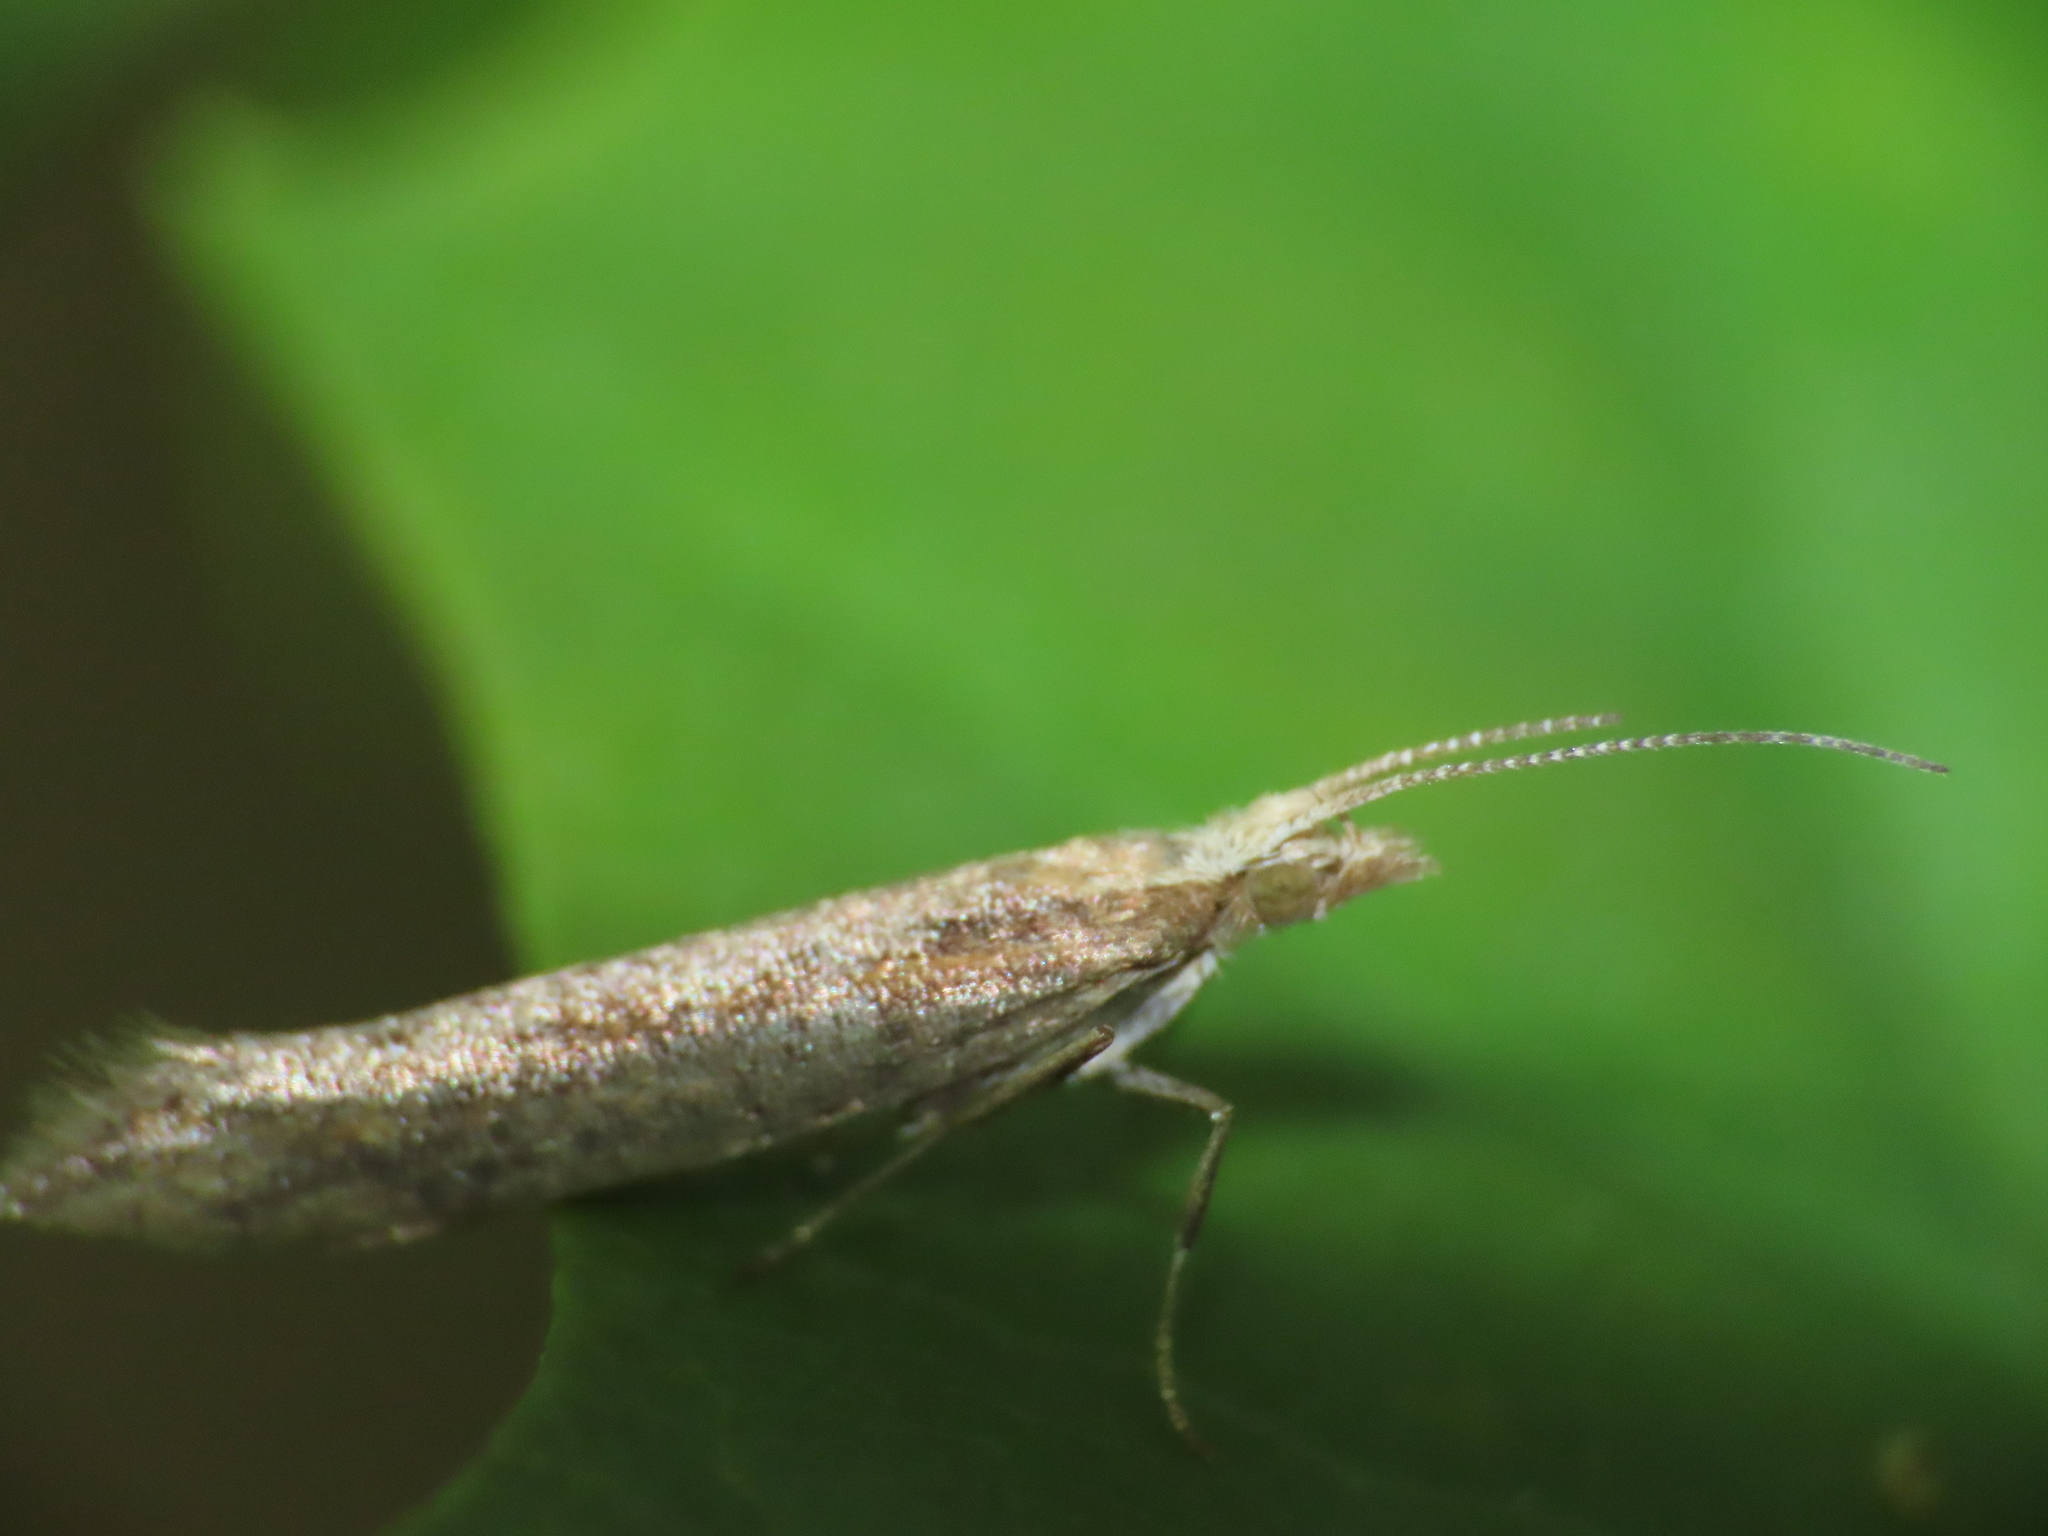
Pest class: diamondback_moth